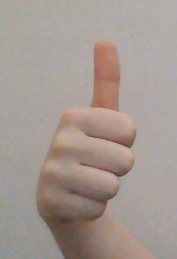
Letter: aleff